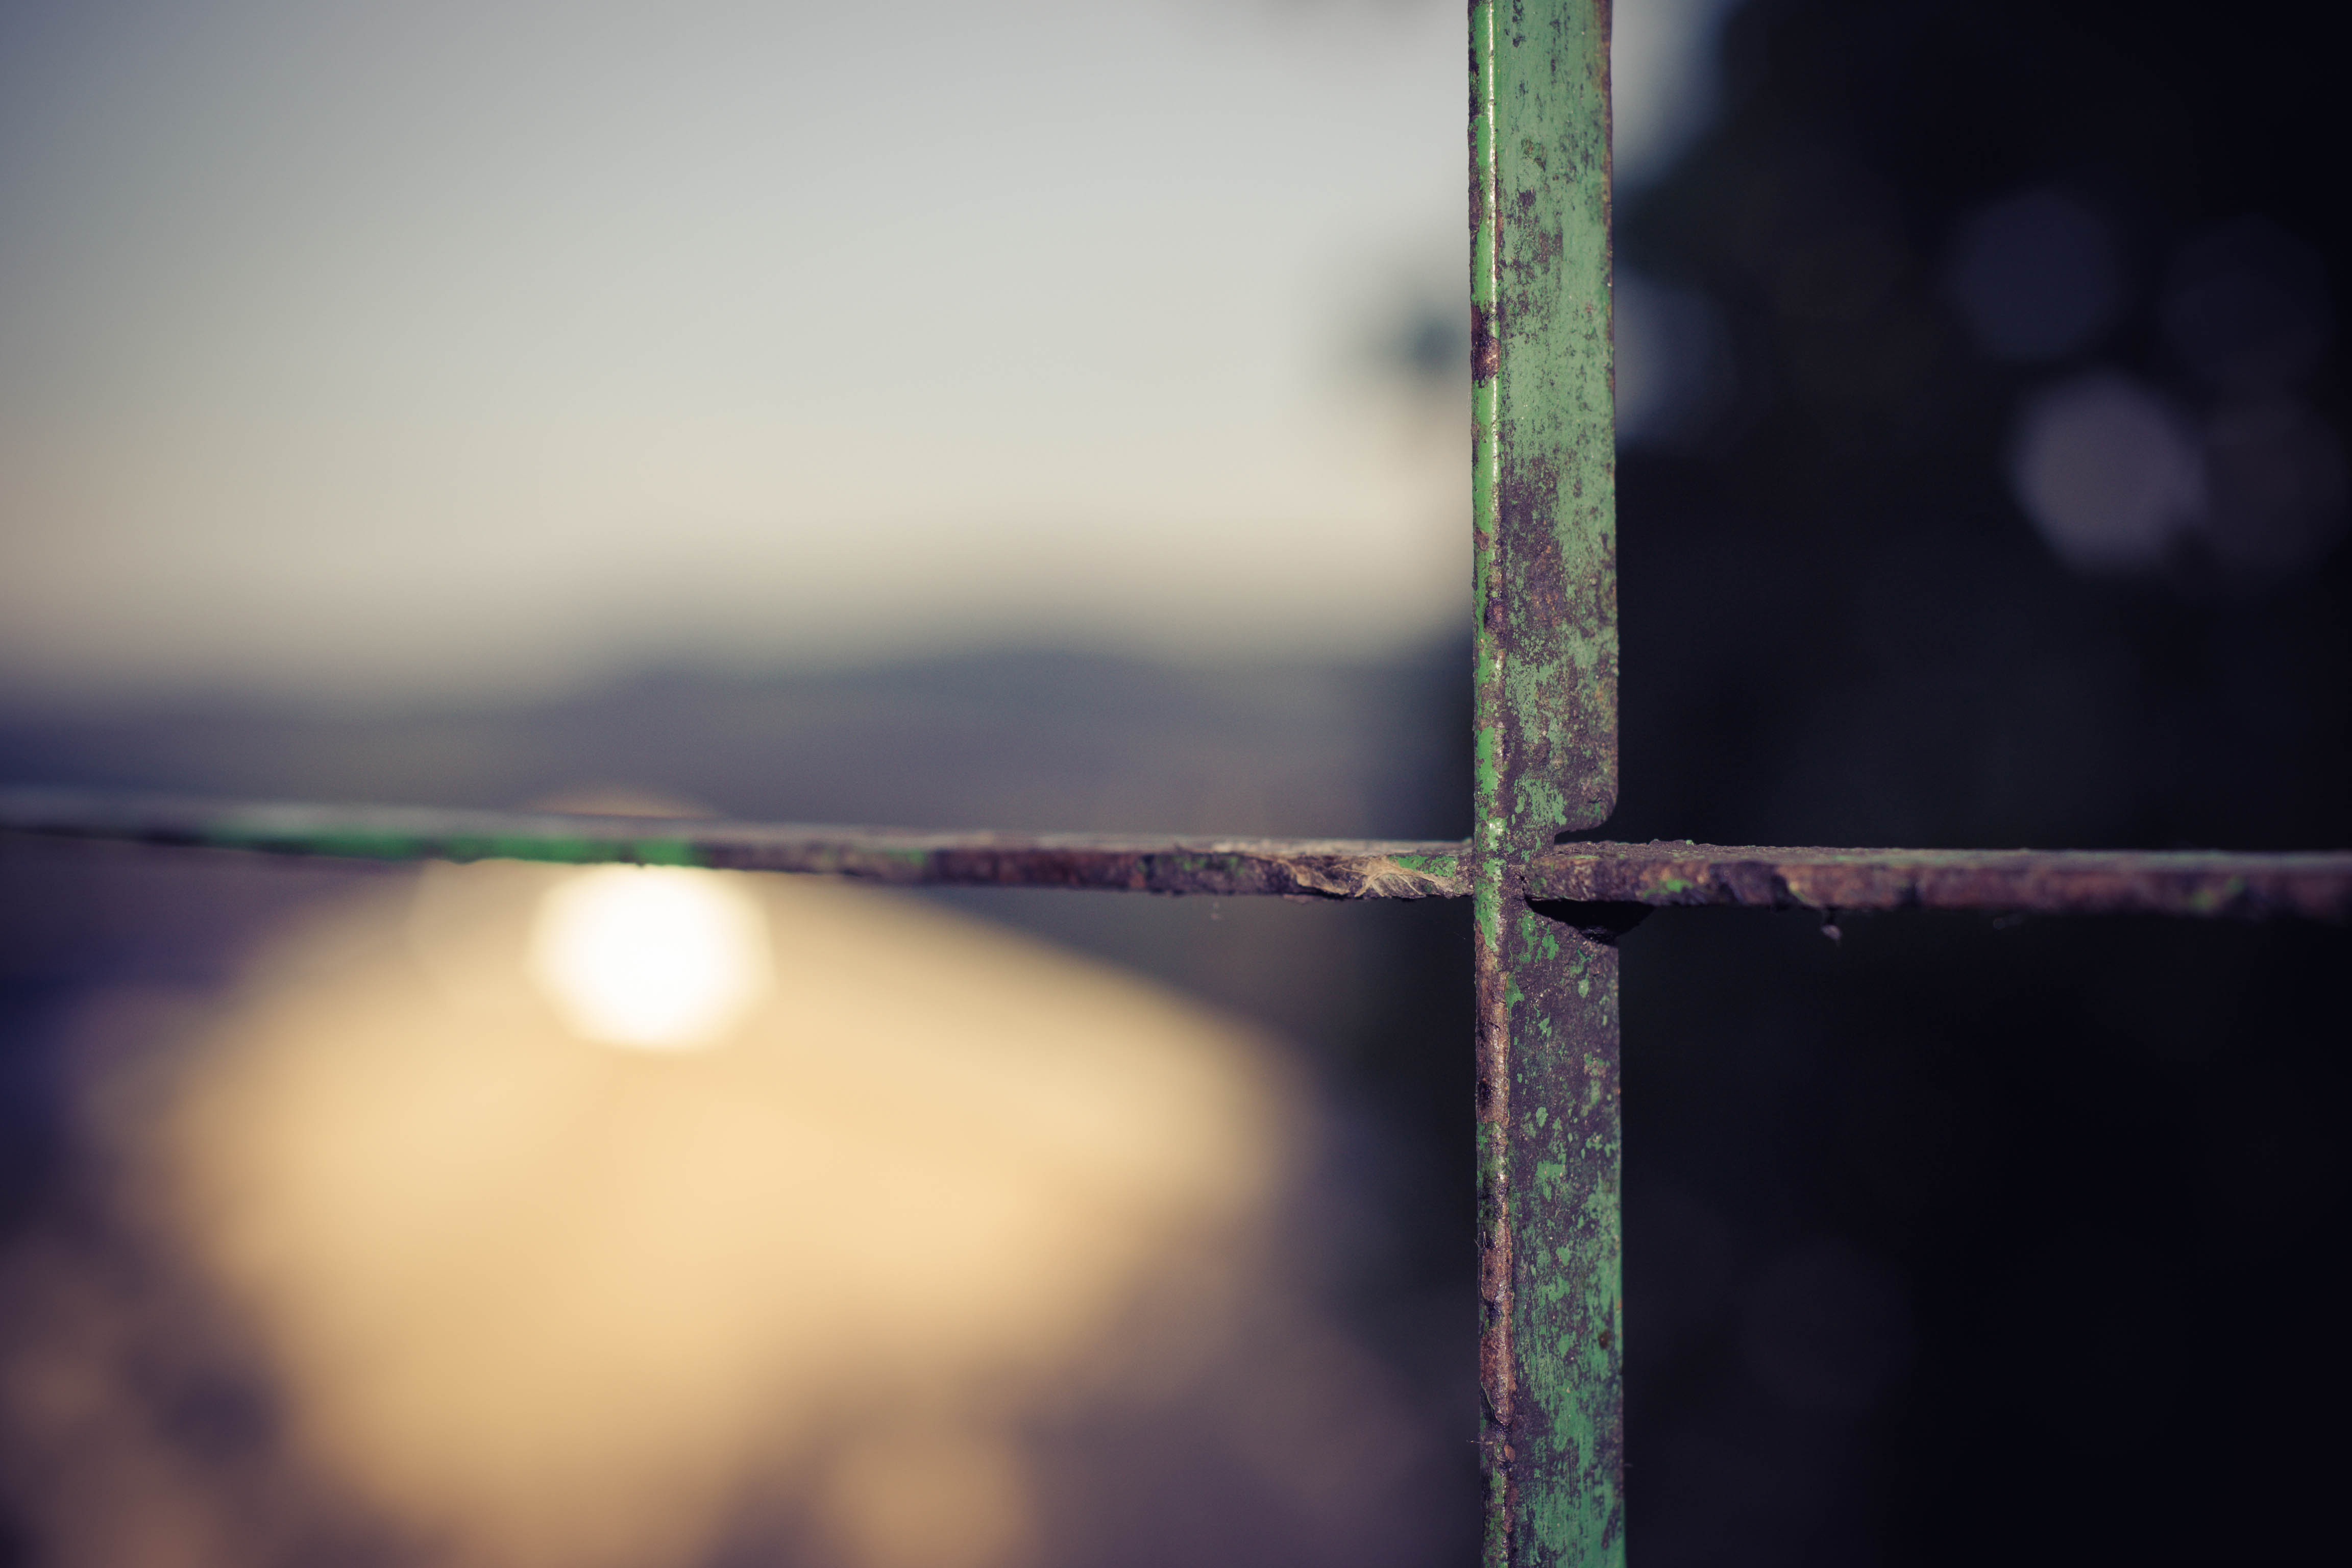
prison, grade, light, blur, sky, reflection, photography, morning, atmosphere, water, sunlight, macro photography, close up, line, twig, evening, darkness